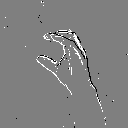
ASL letter: c